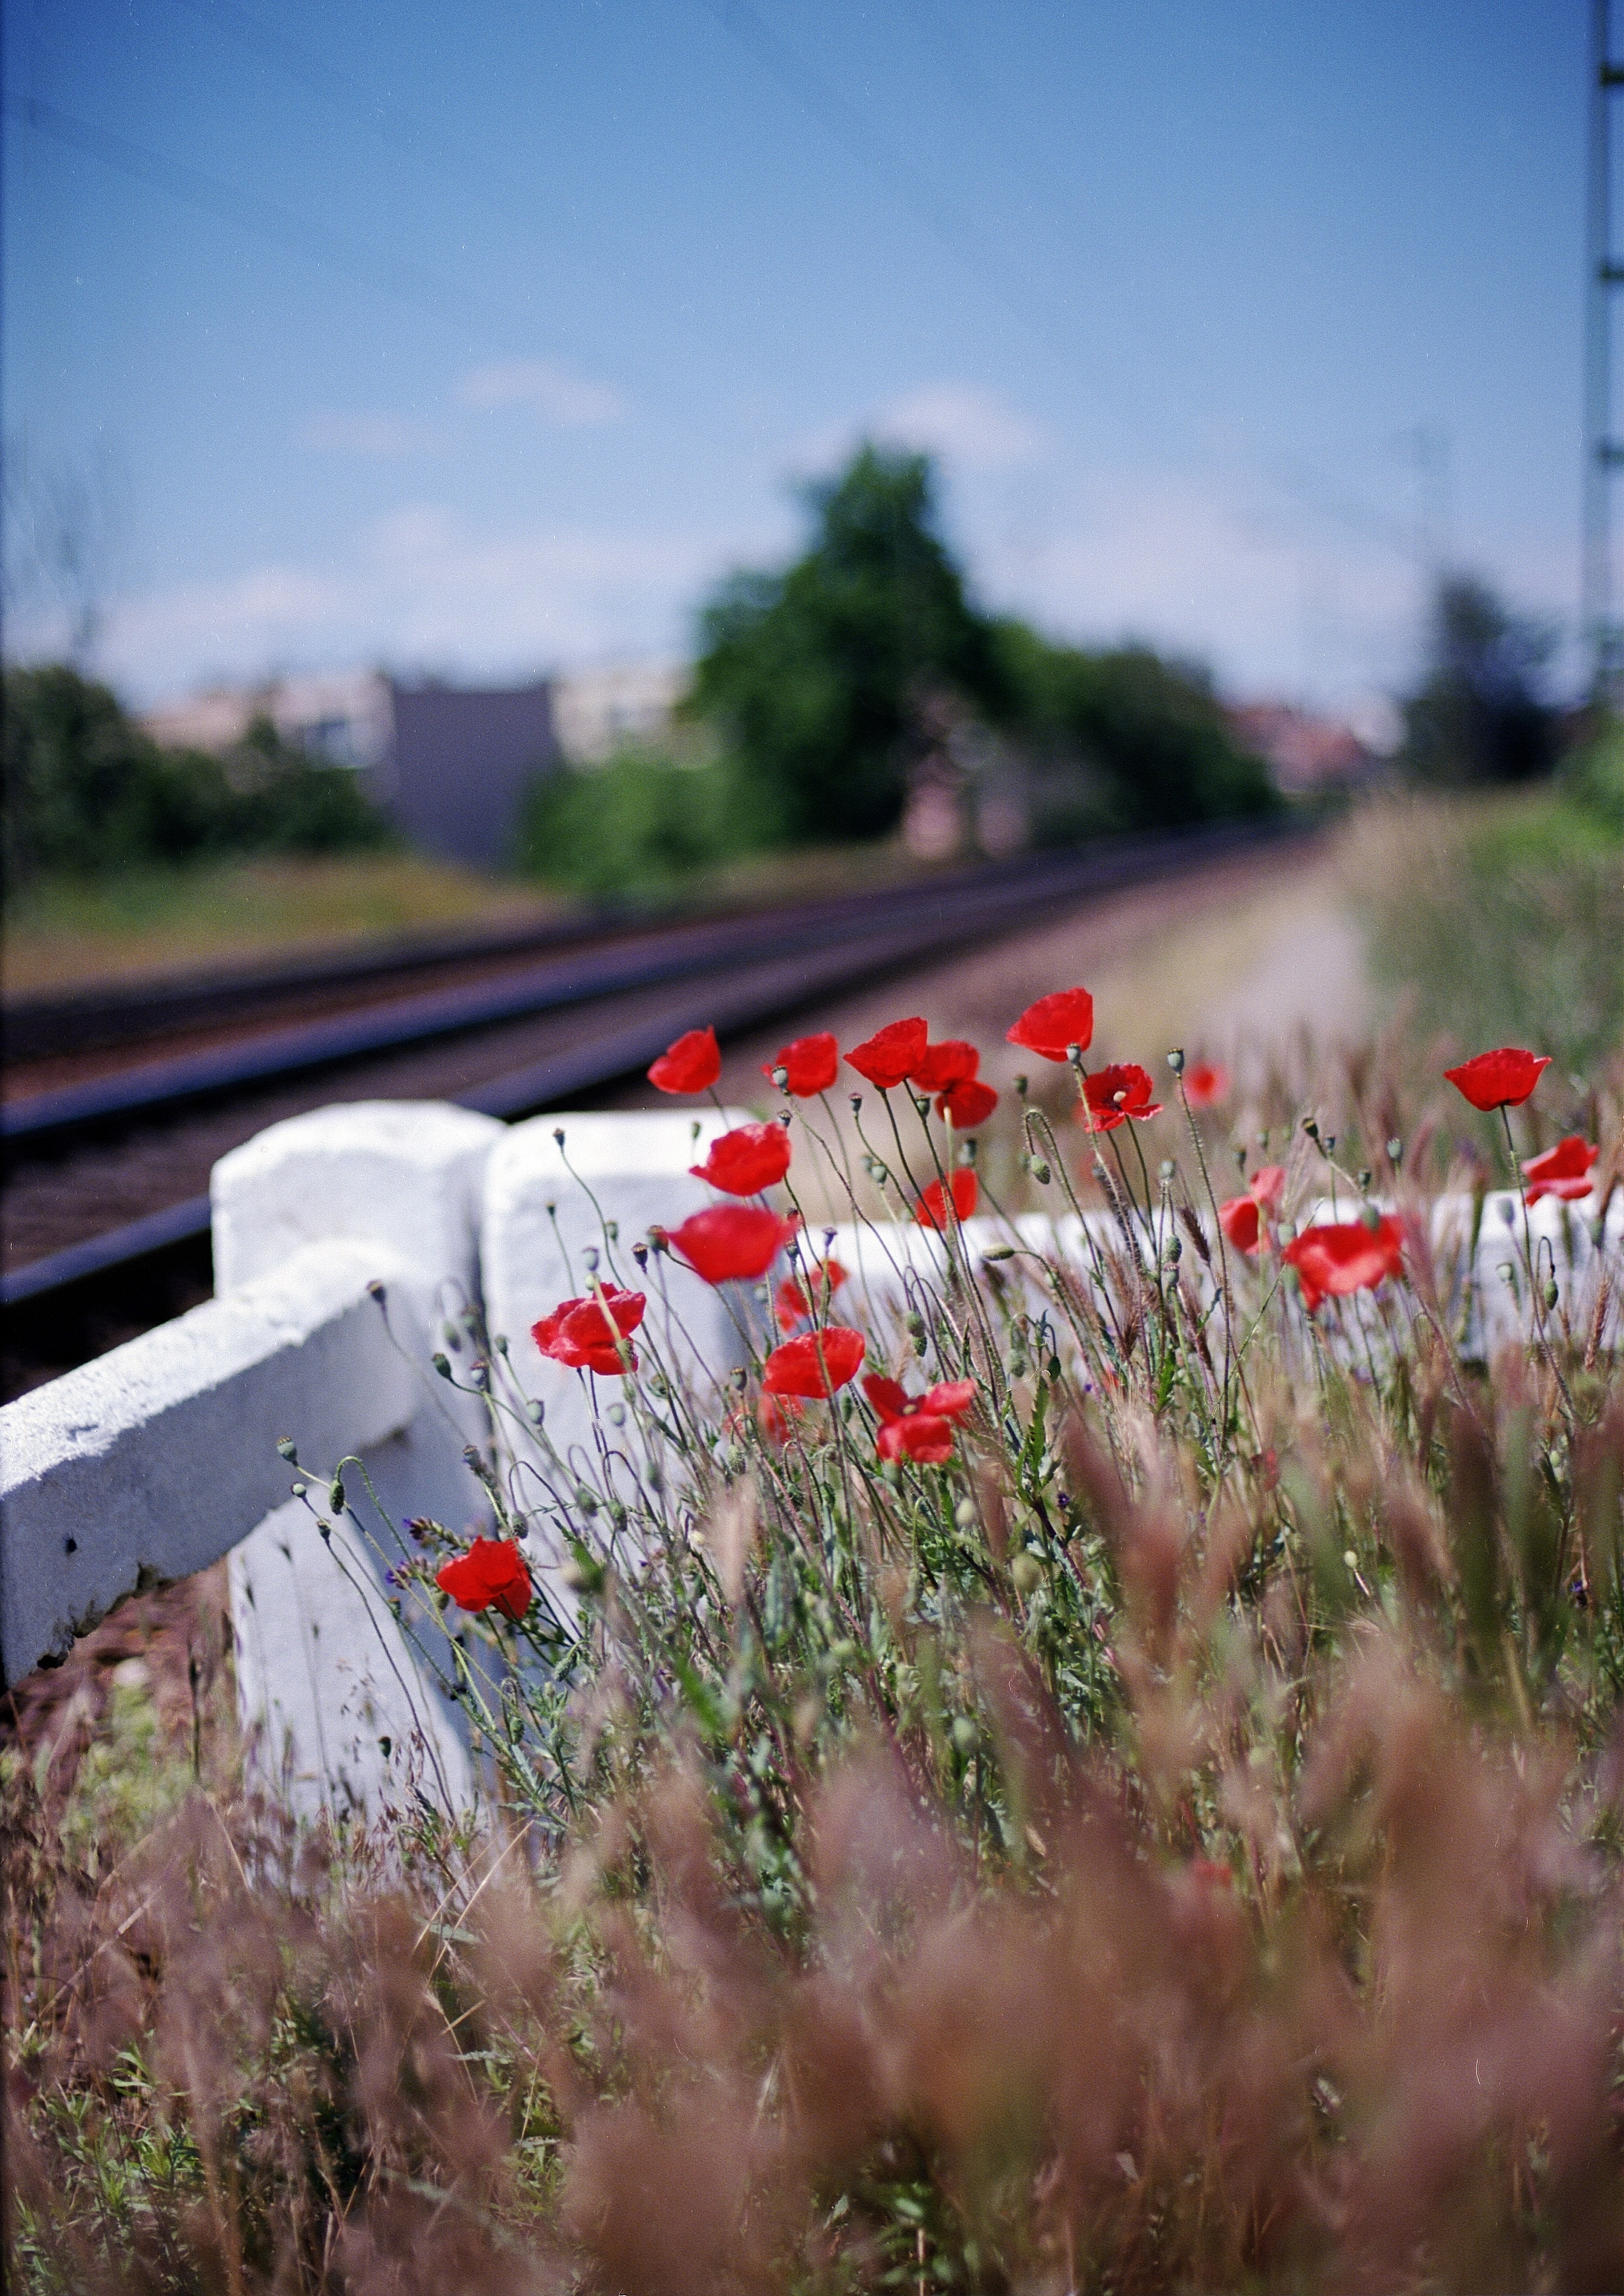
nature, grass, outdoor, plant, sky, sun, track, morning, flower, bloom, train, summer, floral, transport, wild, spring, green, red, scenic, natural, station, blooming, colorful, season, wildflower, vivid, common, springtime, poppy, vibrant, rural area